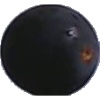
Label: Grape Blue 1